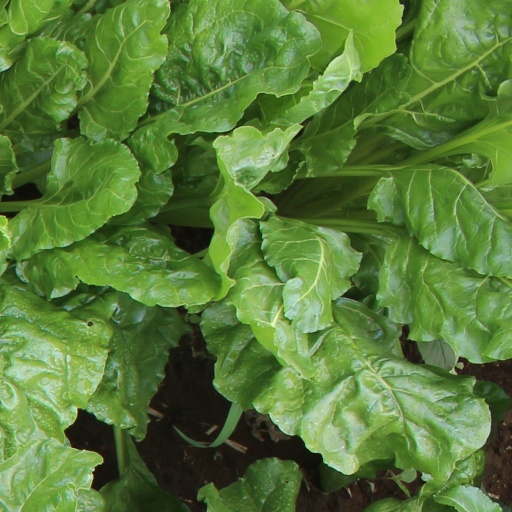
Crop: sugar beet